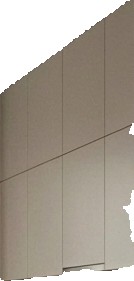
Surface category: cabinetry